Living with the Dead (novel)

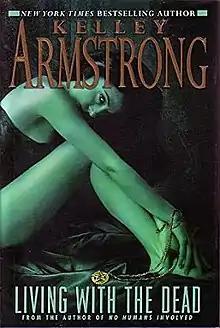
First edition (US)

Living with the Dead is the ninth novel in Women of the Otherworld series by Kelley Armstrong.